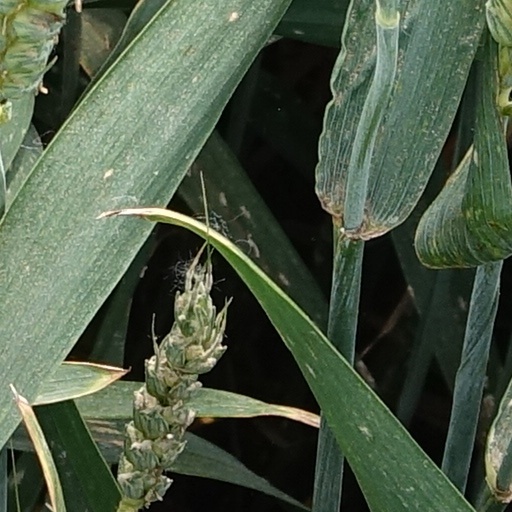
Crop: wheat